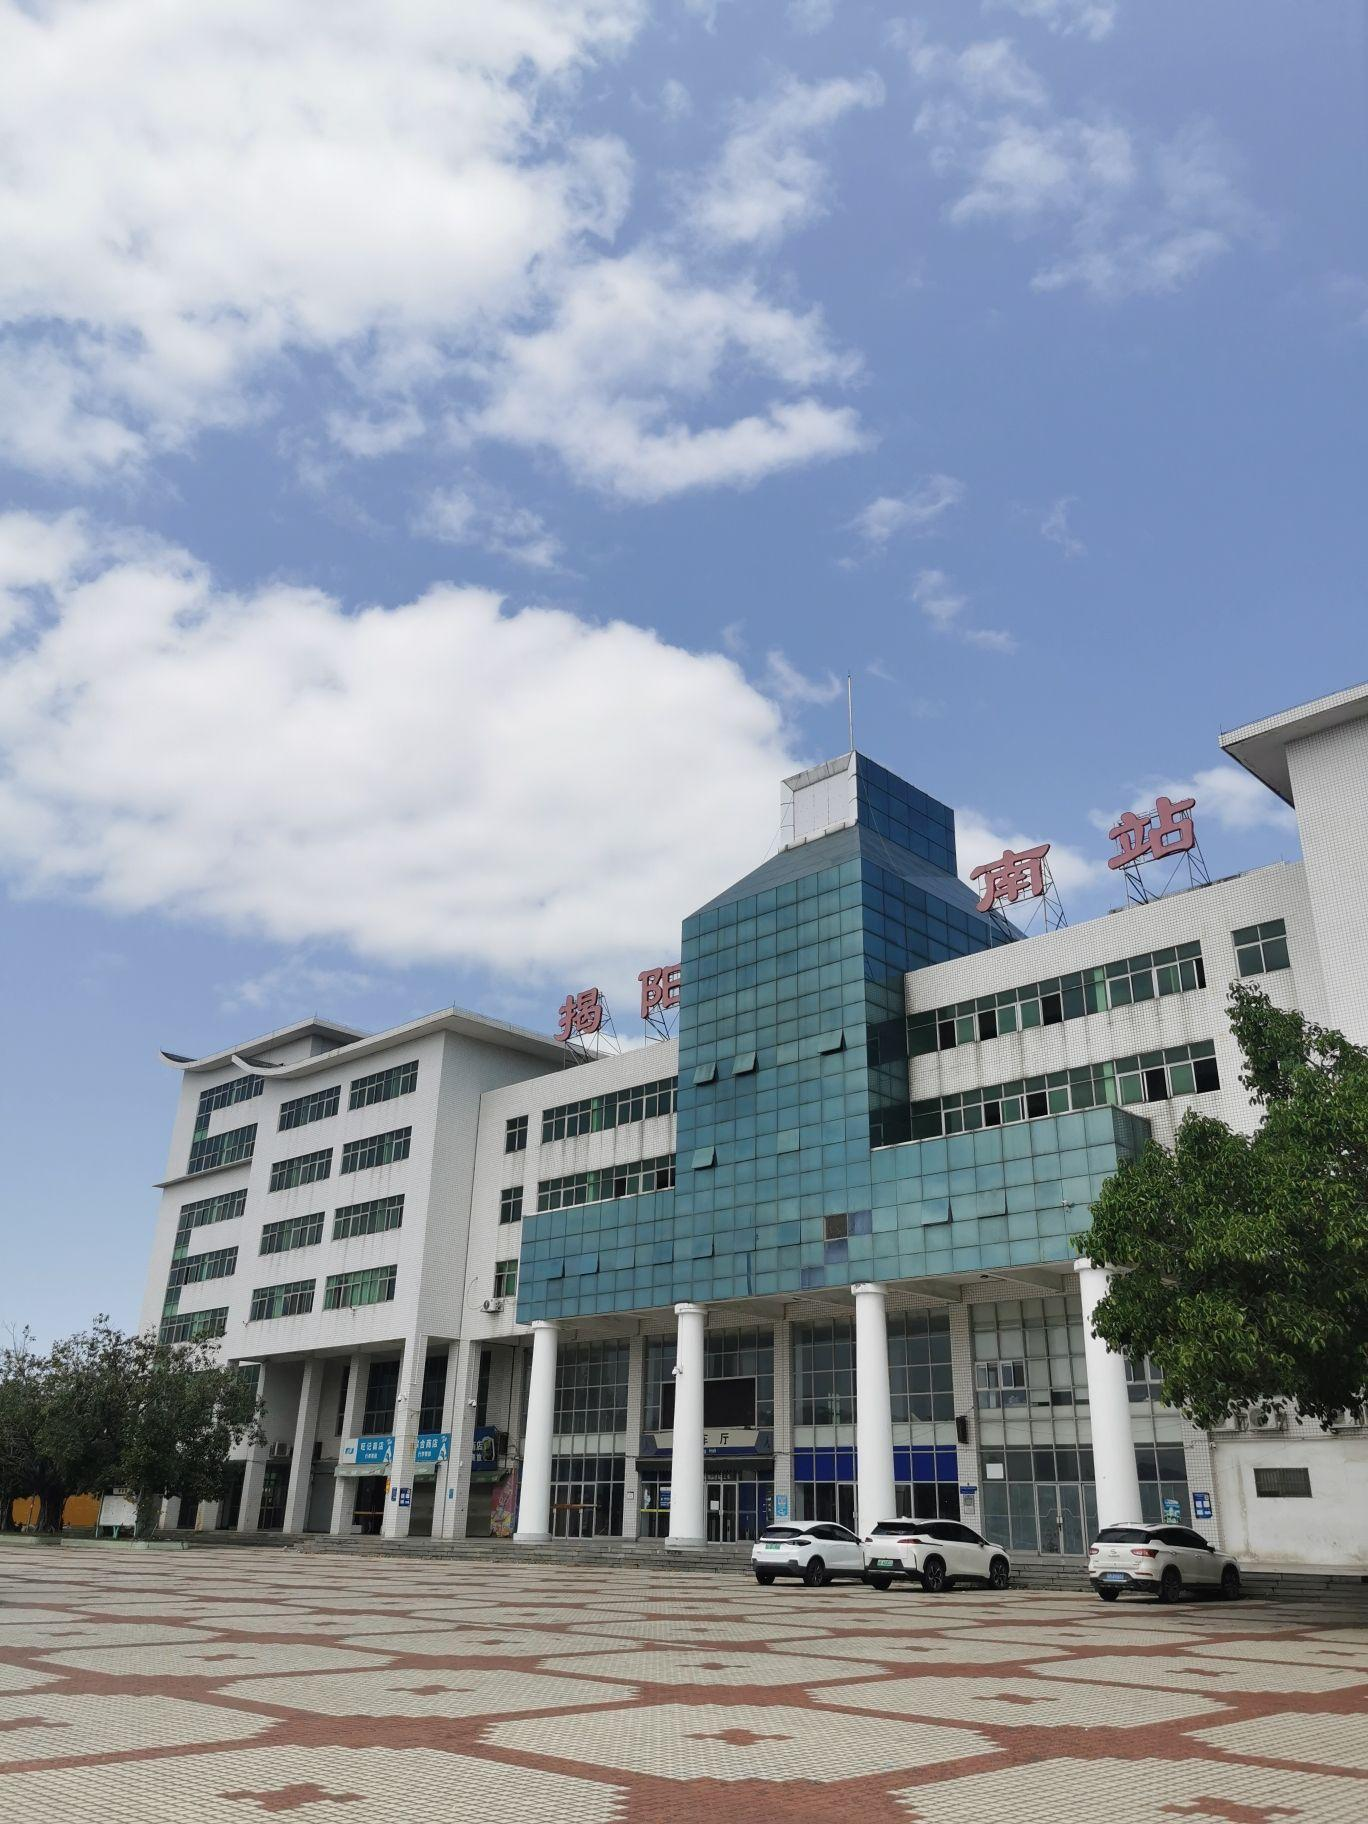
地标名称：揭阳南站
所在城市：揭阳市·榕城区